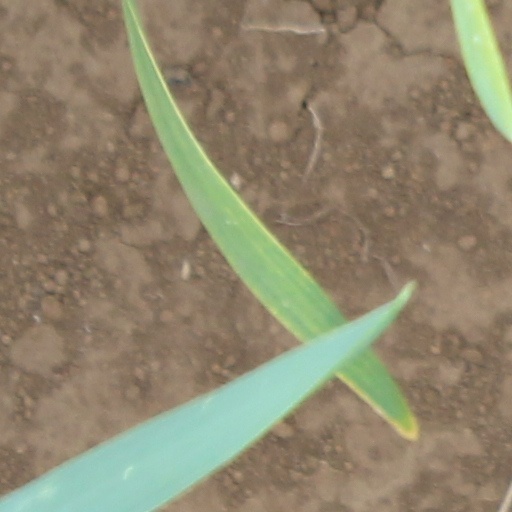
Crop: wheat